Heist (2015 film)

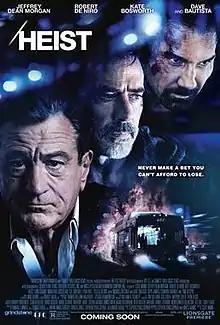
Theatrical release poster

Heist (also called Bus 657), is a 2015 American heist action thriller film directed by Scott Mann and written by Stephen Cyrus Sepher and Max Adams, based on the original story by Sepher. The film stars Robert De Niro, Jeffrey Dean Morgan, Kate Bosworth, Morris Chestnut, Dave Bautista, Sepher, and Gina Carano. The plot of the film revolves around a casino heist by an employee who needs to pay for his sick daughter's treatment.